Bangladesh Railway Class 2700

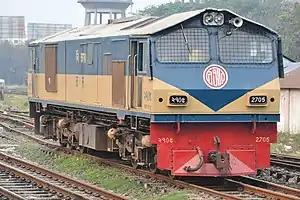
2705 at Kamalapur railway station

Bangladesh Railway Class 2700 diesel electric locomotive is currently (as of 2023) in service on the meter gauge of Bangladesh Railway. This dual cab locomotive series has been in service since 1994. Bangladesh Railway has a total 21 locomotives that are used in passenger services.